Shimla district

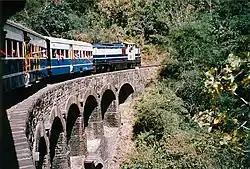
Kalka-Shimla train

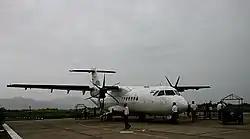
Jubbarhatti Airport

According to the 2011 census, the district had a population of 814,010. This gives it a ranking of 483rd in India (out of a total of 640). The district has a population density of . Its population growth rate over the decade 2001-2011 was 12.67%. Shimla has a sex ratio of 915 females for every 1000 males, and a literacy rate of 83.64%. 24.74% of the population lives in urban areas. Scheduled Castes and Scheduled Tribes make up 26.51% and 1.08% of the population respectively.